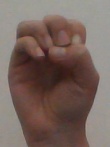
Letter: ha